Varodd Bridge

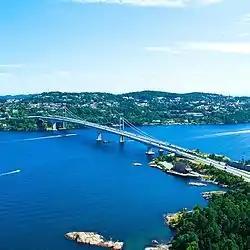
The new westbound Varodd Bridge with the Old Varodd Bridge still in place in 2015.

The Varodd Bridges are two parallel cantilever bridges in Kristiansand municipality, in Agder county, Norway, and they cross the Topdalsfjorden. They are named after the peninsula on the western shore. It goes from Vige and ends in Søm in Kristiansand. The bridges carry the European route E18 highway over the fjord.